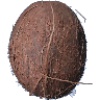
Label: cocos